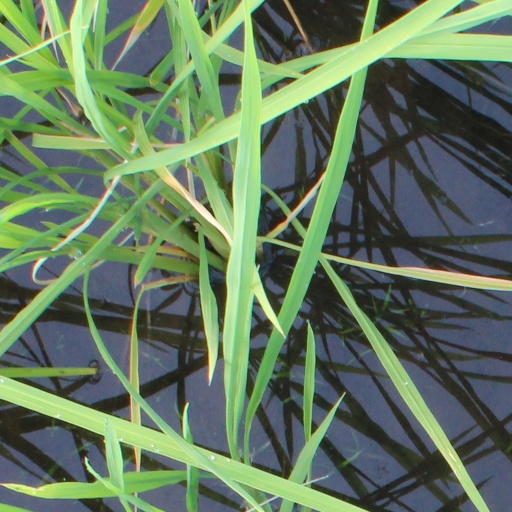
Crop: rice